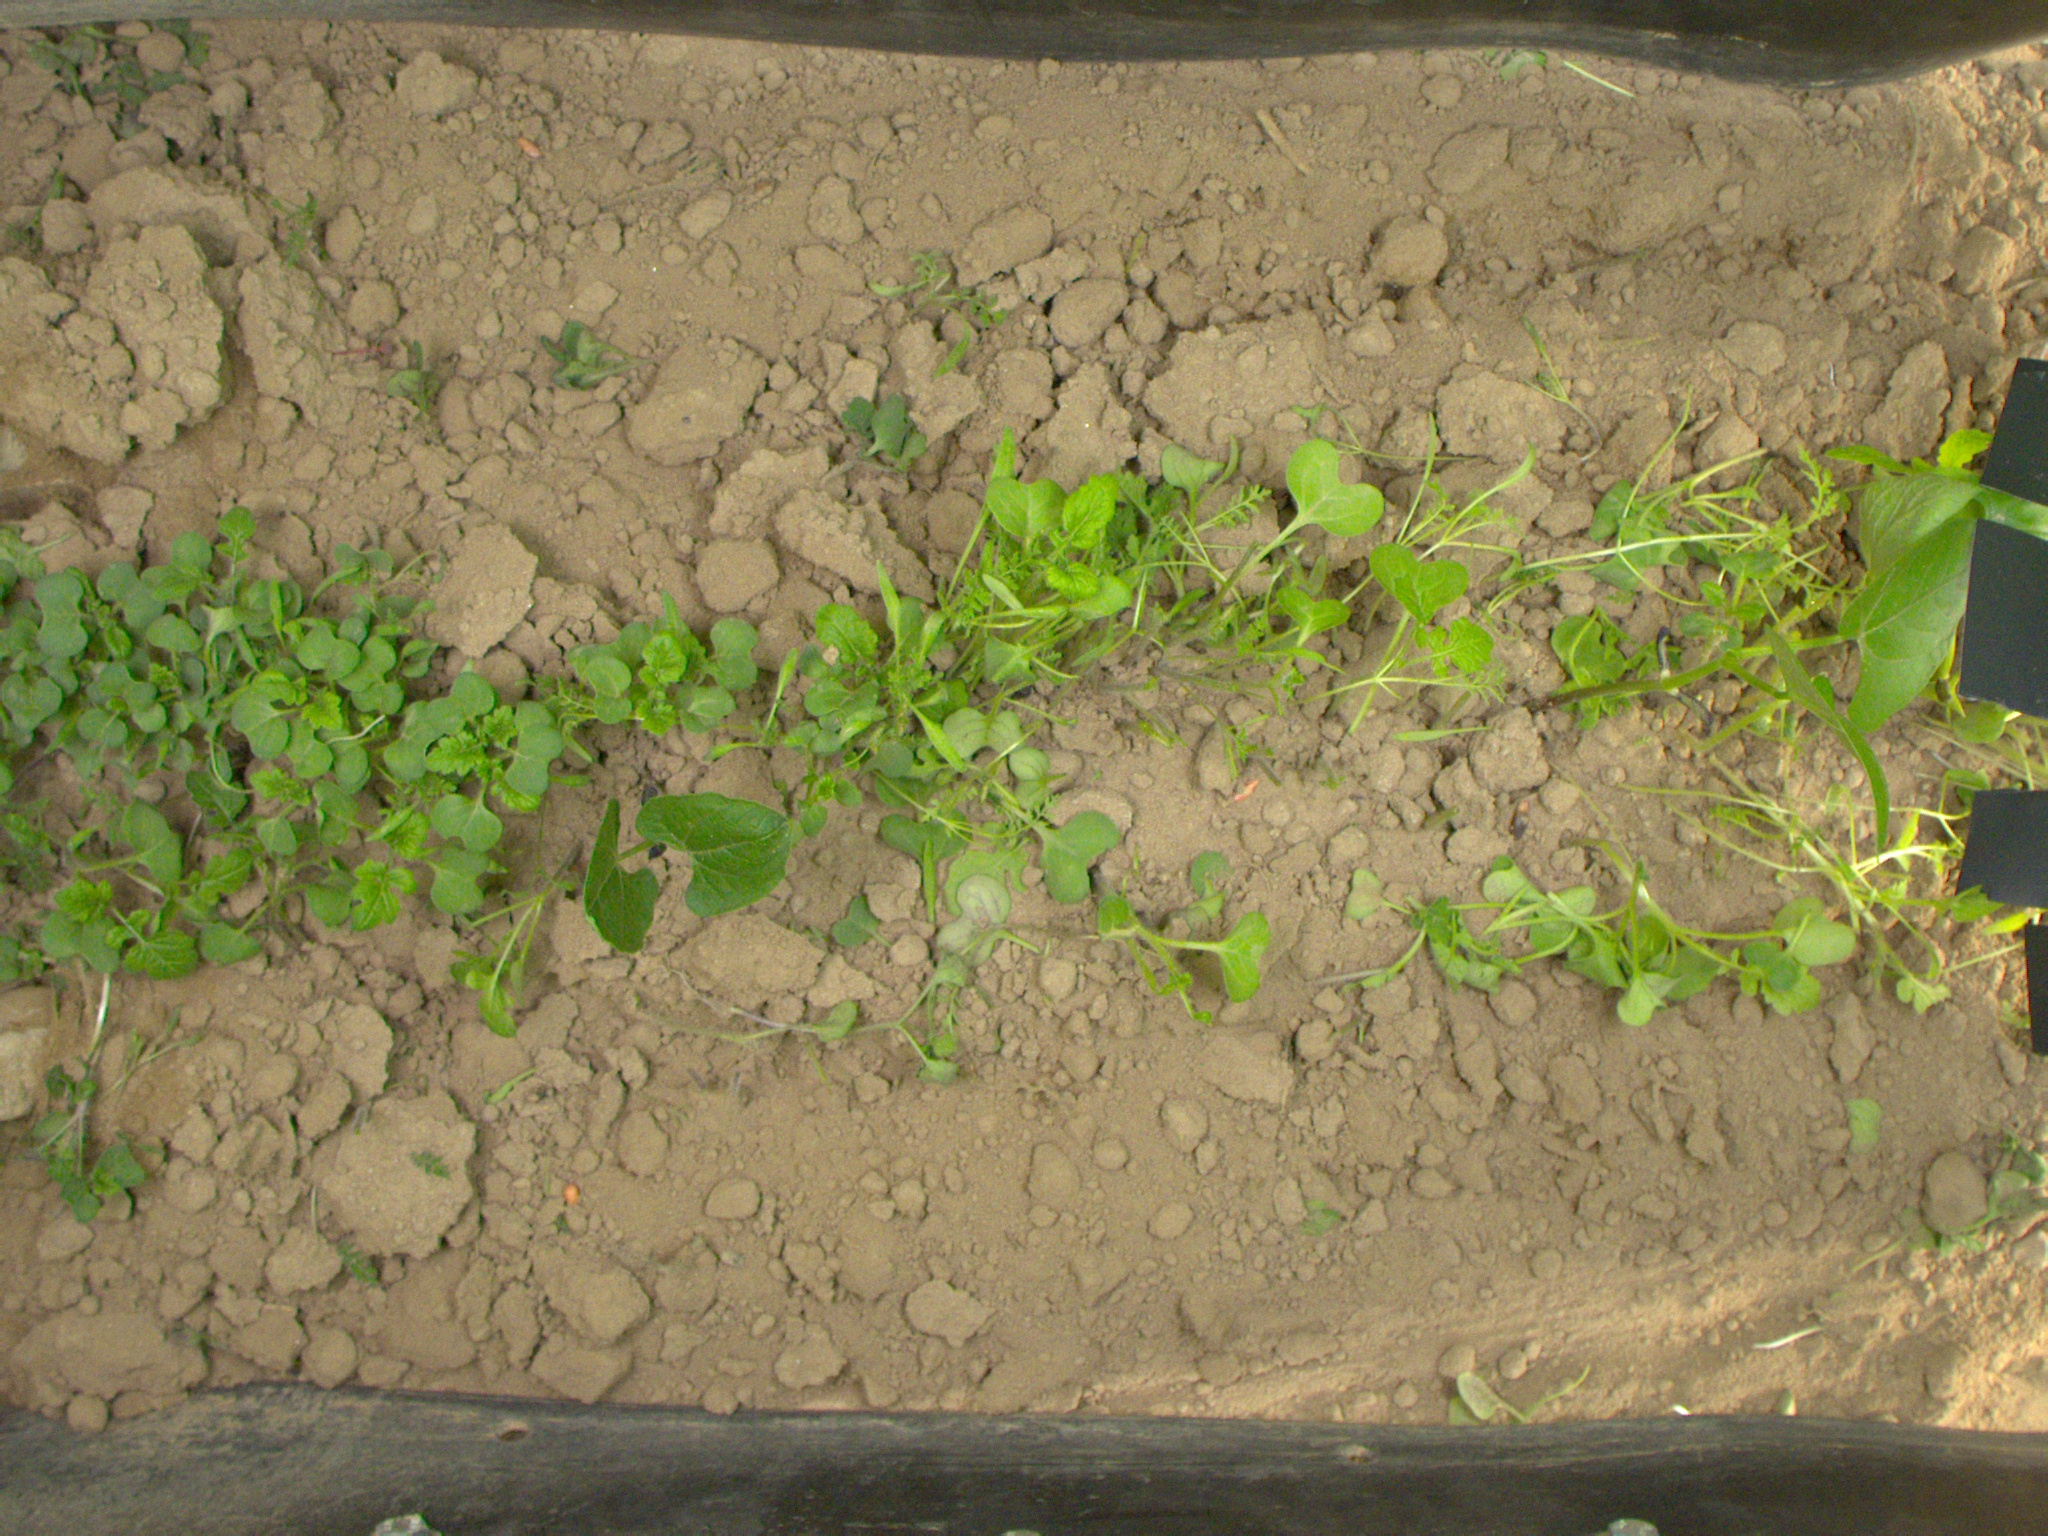
Crop: bean
Objects: bean, bean, stem_bean, stem_bean